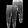
Label: Trouser